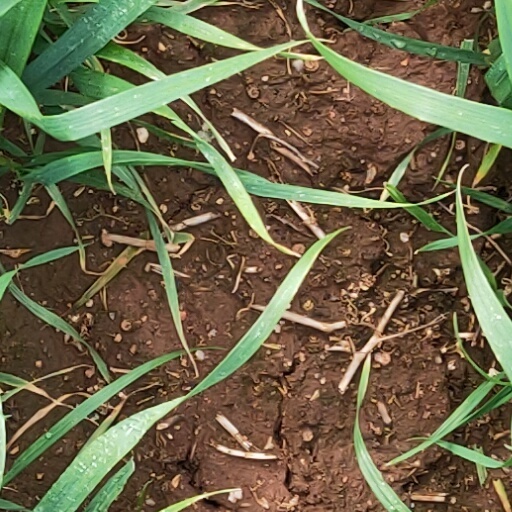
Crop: wheat